Keble College, Oxford

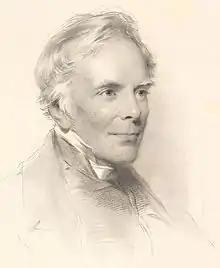
John Keble, a leading member of the Oxford Movement, after whom the college is named

The best-known of Keble's Victorian founders was Edward Pusey, after whom the Pusey quad and Pusey room are named. The college itself is named after John Keble, one of Pusey's colleagues in the Oxford Movement, who died four years before the college's foundation in 1870. It was decided immediately after Keble's funeral that his memorial would be a new Oxford college bearing his name. The chosen architect was William Butterfield. Two years later, in 1868, the foundation stone was laid by the Archbishop of Canterbury on St Mark's Day (25 April, John Keble's birthday). The college first opened in 1870, taking in thirty students, whilst the chapel was opened on St Mark's Day 1876. Accordingly, the college continues to celebrate St Mark's Day each year.